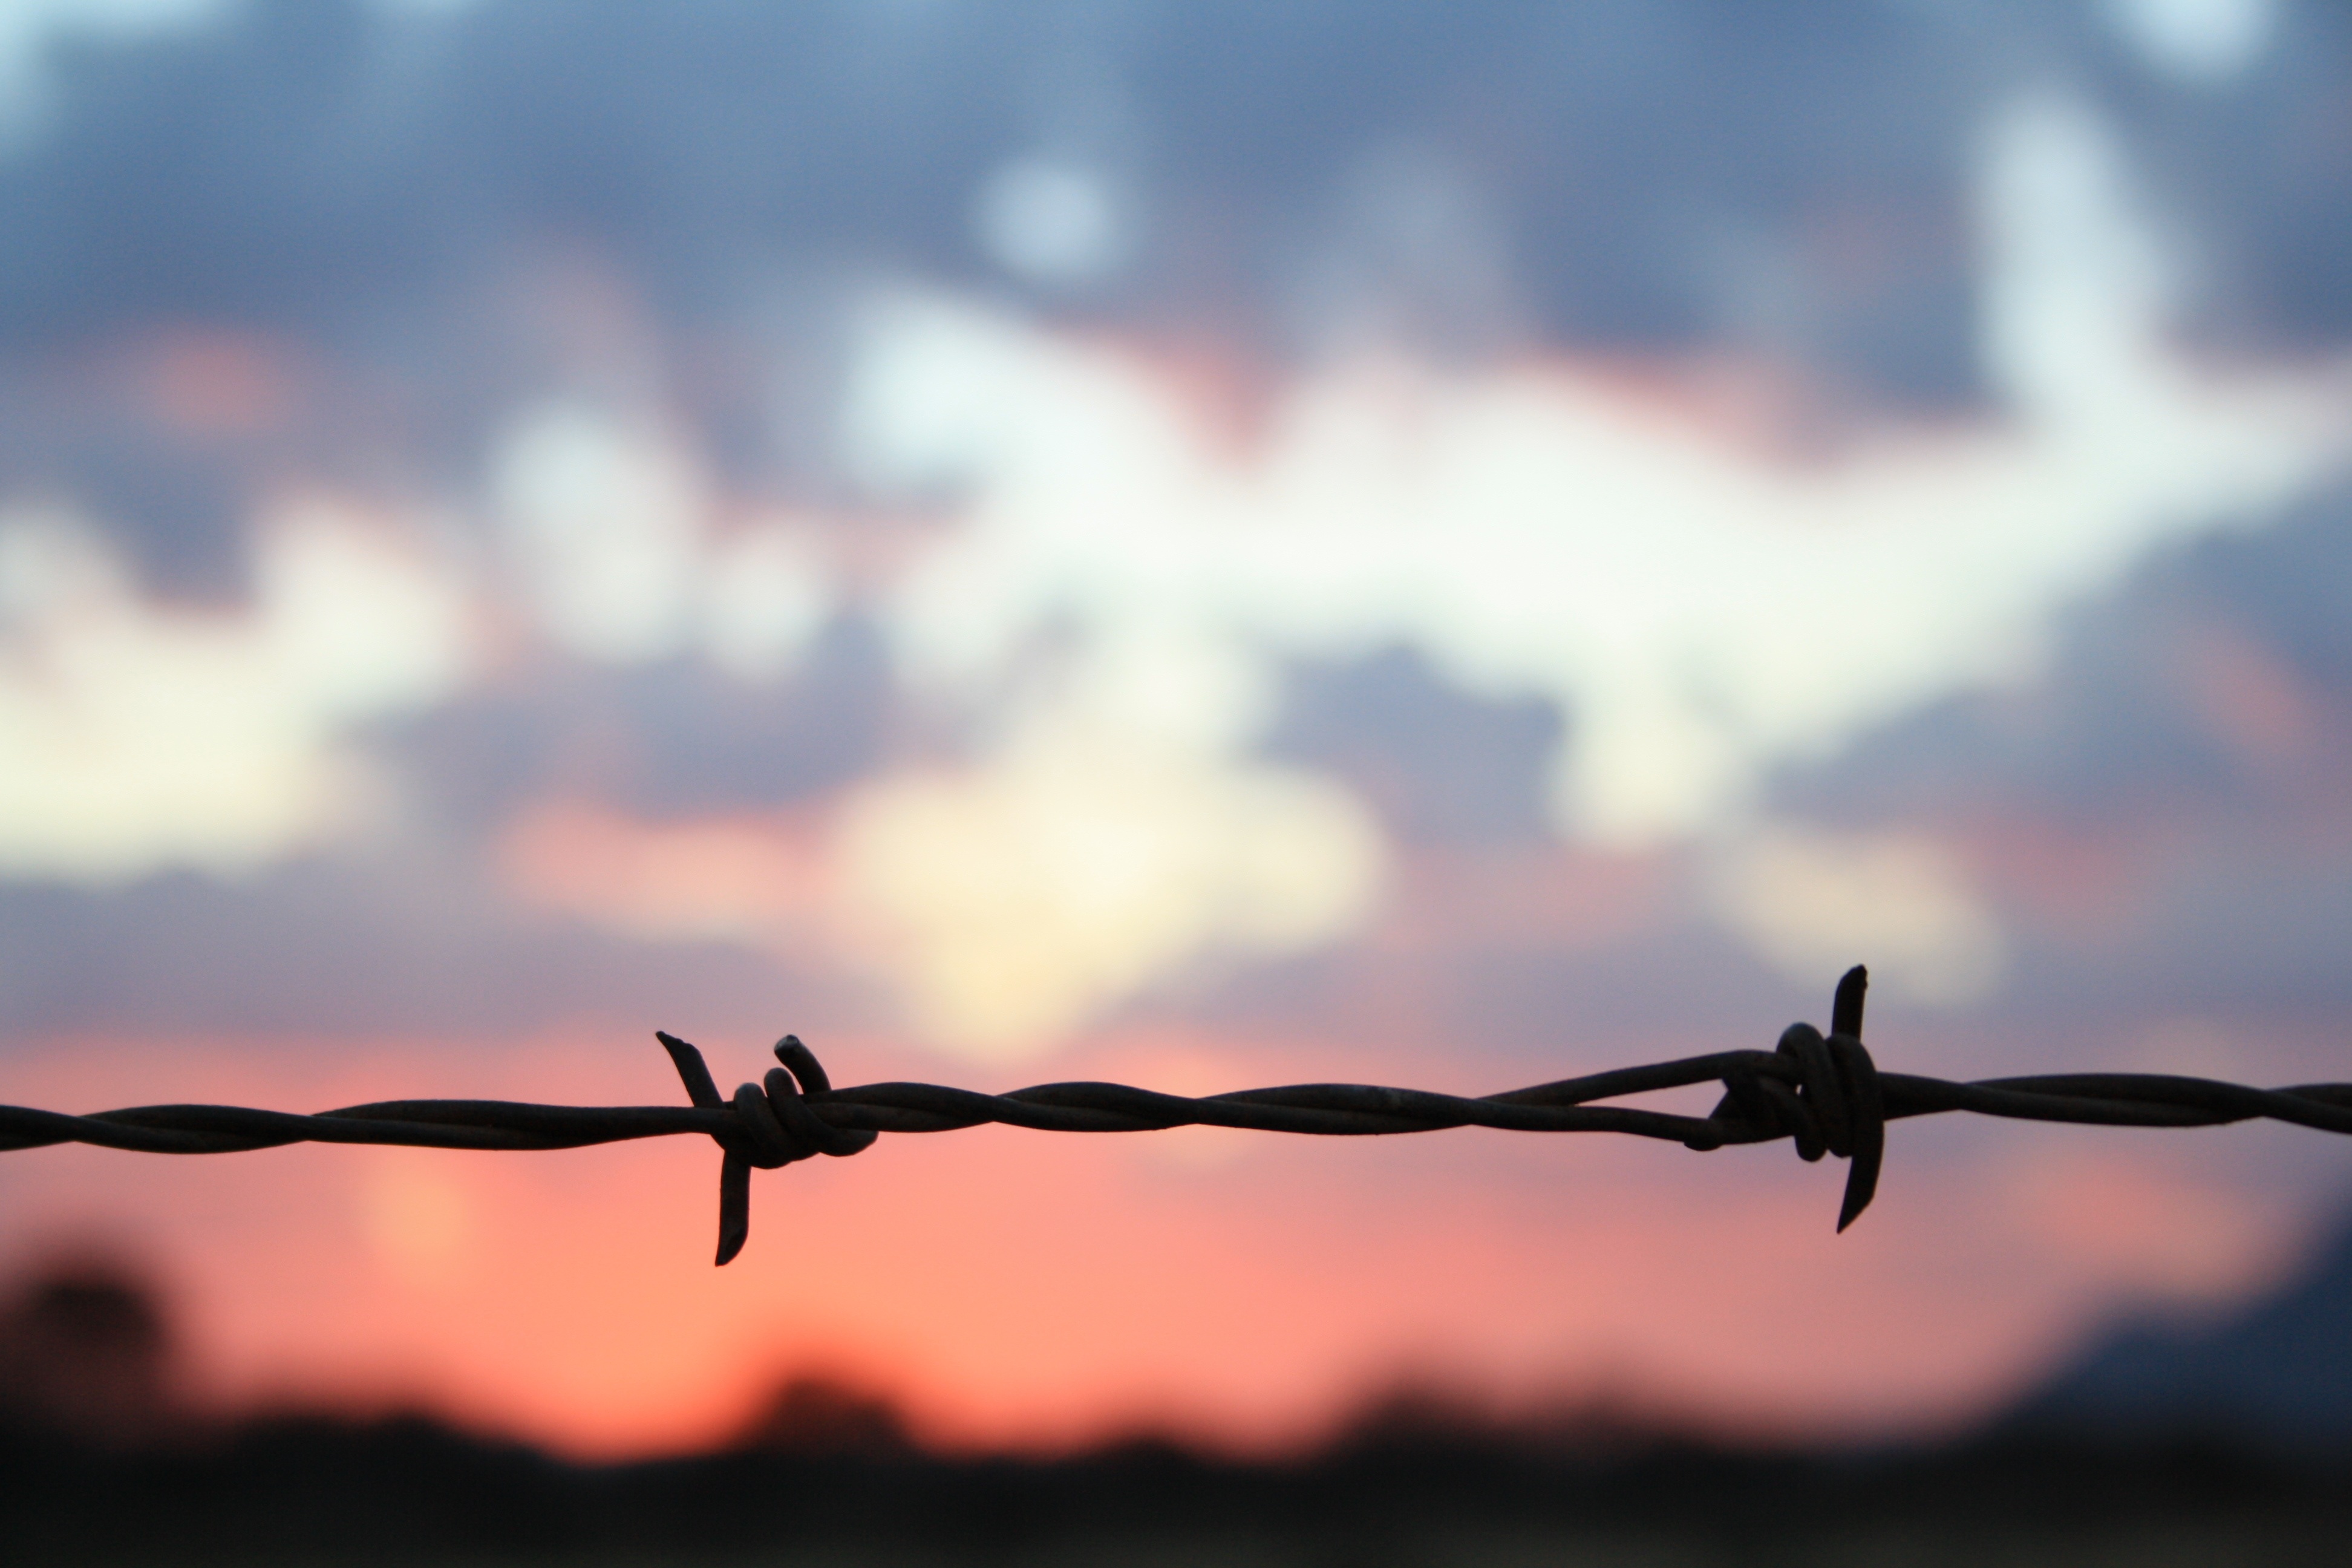
nature, branch, fence, barbed wire, cloud, sky, sunset, sunlight, morning, evening, line, clouds, wire fencing, home fencing